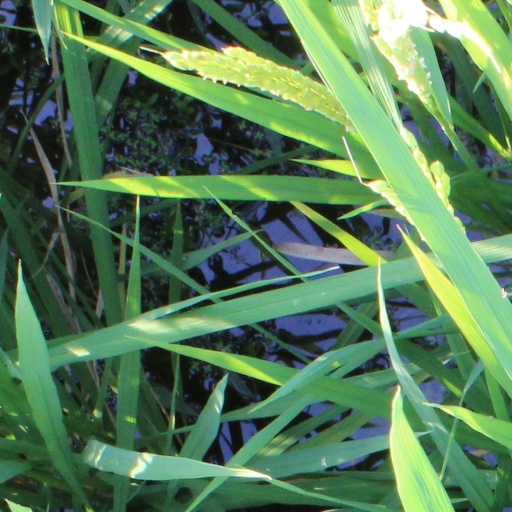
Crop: rice